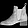
Label: Ankle boot